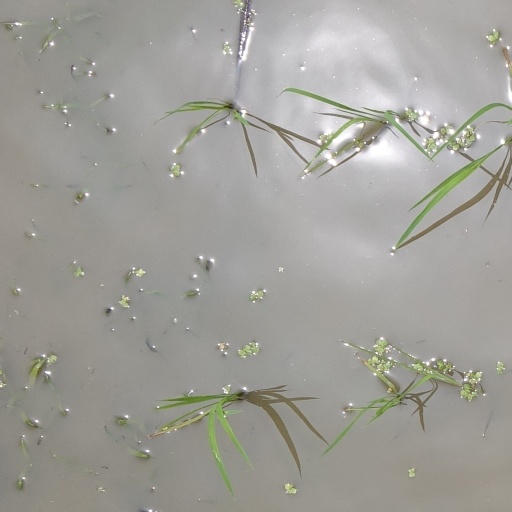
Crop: rice